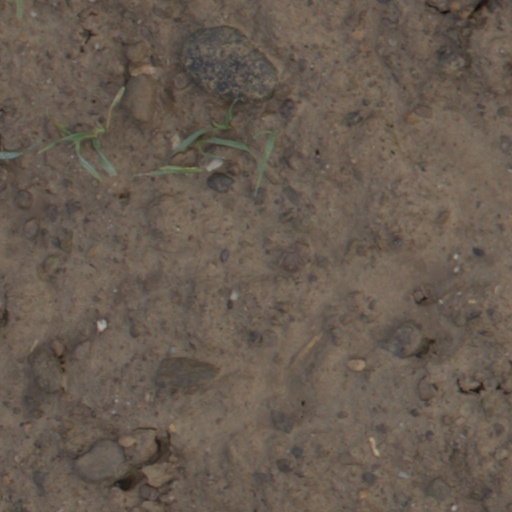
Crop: wheat